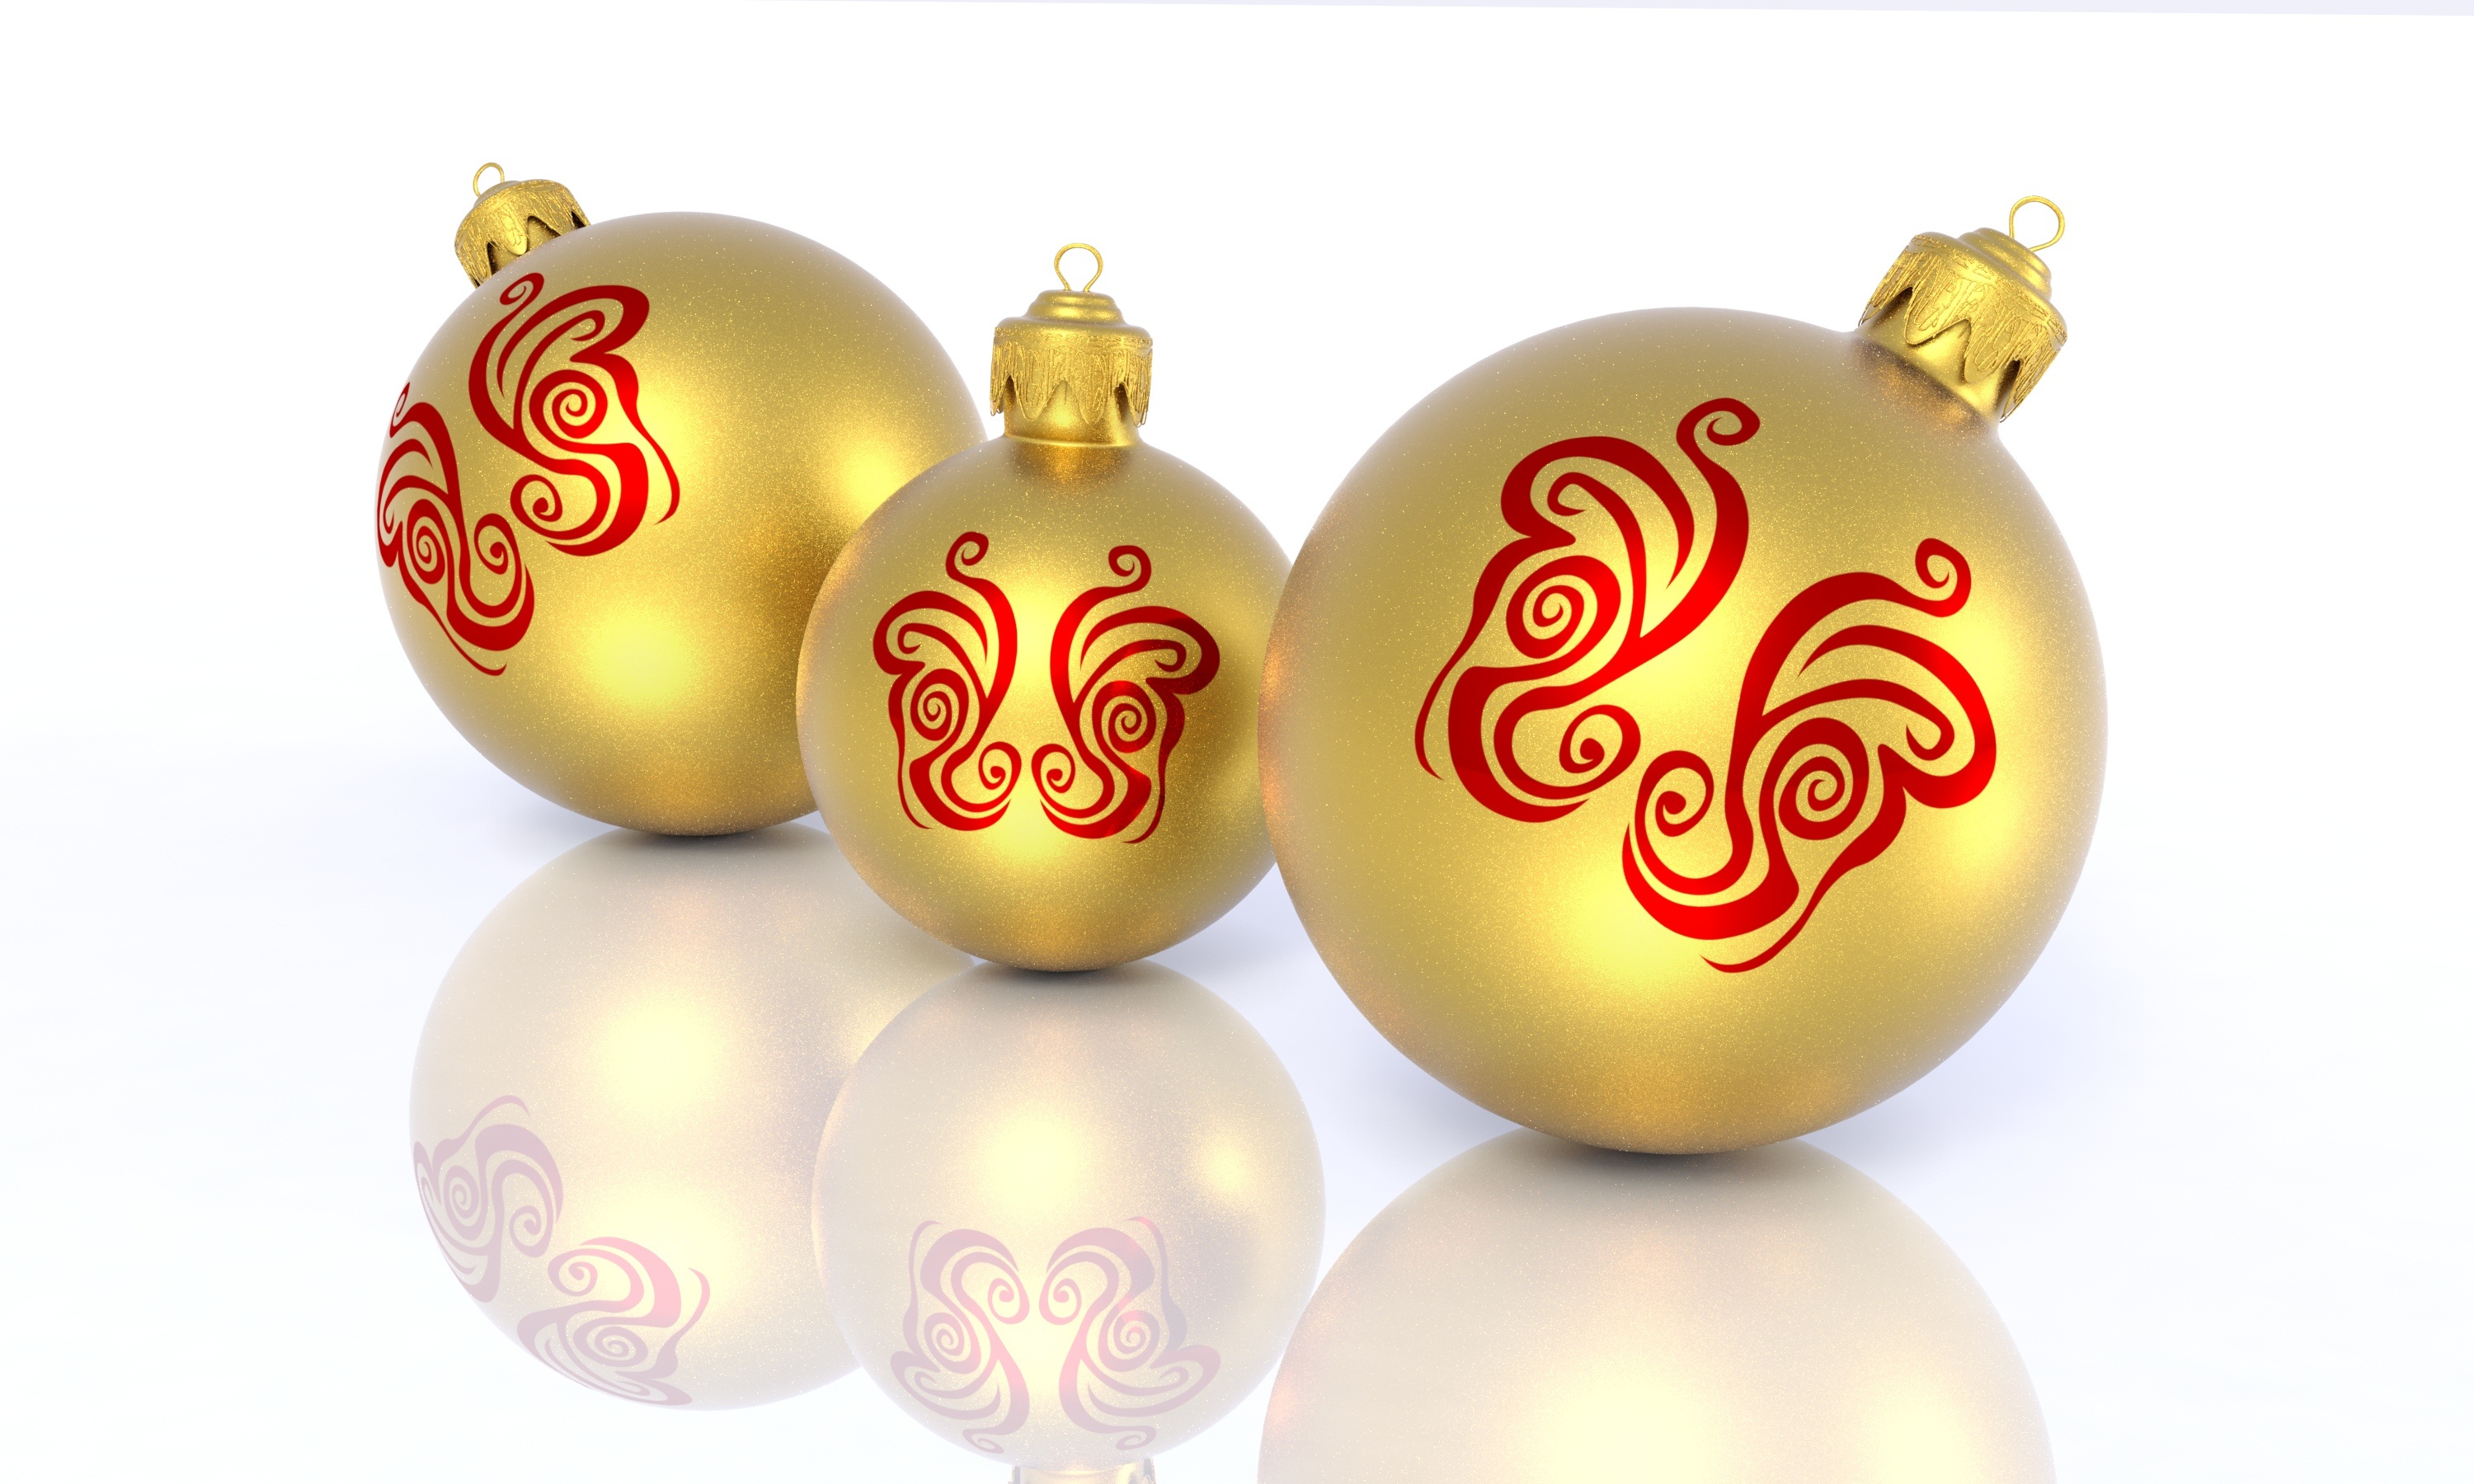
winter, glass, celebration, decoration, orange, reflection, red, holiday, yellow, christmas, toy, decor, season, glitter, festive, ornament, christmas decoration, gold, decorative, mirror, seasonal, ball, december, xmas, christmas ornaments